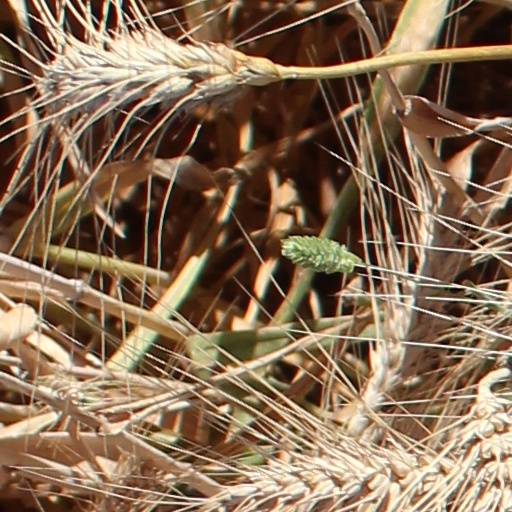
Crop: wheat